Insurgency in Khyber Pakhtunkhwa

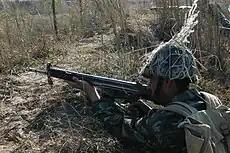
A soldier of Pakistan army in combat position.

Under pressured, Musharraf moved the army in large concentration of troops into Waziristan and engaged in fierce clashes with militants in which at least 100 militants were killed, including wanted terrorist and former Guantanamo Bay detainee, Abdullah Mehsud. The militants also struck back by attacking Army convoys, security check points and sending suicide bombers killing dozens of soldiers and police and over 100 civilians. In one month of fighting during the period from 24 July to 24 August 2007, 250 militants and 60 soldiers were killed. On 2 September 2007, just a few dozen militants led by Baitullah Mehsud managed to ambush a 17-vehicle army convoy and captured an estimated 247 soldiers without a shot being fired, an event that shocked the nation. Several officers were among the captured, the public criticism grew hard on Musharraf.